Ibn Battuta

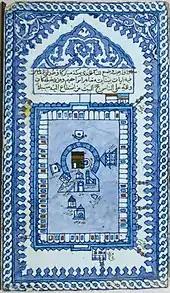
Ottoman 17th century tile depicting the Kaaba, in Mecca

In the early spring of 1326, after a journey of over , Ibn Battuta arrived at the port of Alexandria, at the time part of the Bahri Mamluk empire. He met two ascetic pious men in Alexandria. One was Sheikh Burhanuddin, who is supposed to have foretold the destiny of Ibn Battuta as a world traveller and told him, "It seems to me that you are fond of foreign travel. You must visit my brother Fariduddin in India, Rukonuddin in Sind, and Burhanuddin in China. Convey my greetings to them." Another pious man, Sheikh Murshidi, interpreted a dream of Ibn Battuta as being that he was meant to be a world traveller.